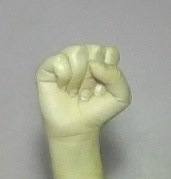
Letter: saad